Hornet

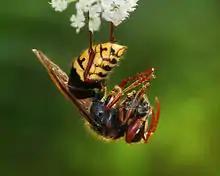
European hornet with the remnants of a honey bee

While taxonomically well defined, some confusion may remain about the differences between hornets and other wasps of the family Vespidae, specifically the yellowjackets, which are members of the same subfamily. Also, a related genus of Asian nocturnal vespines, "Provespa", is referred to as "night wasps" or "night hornets", though they are not true hornets.